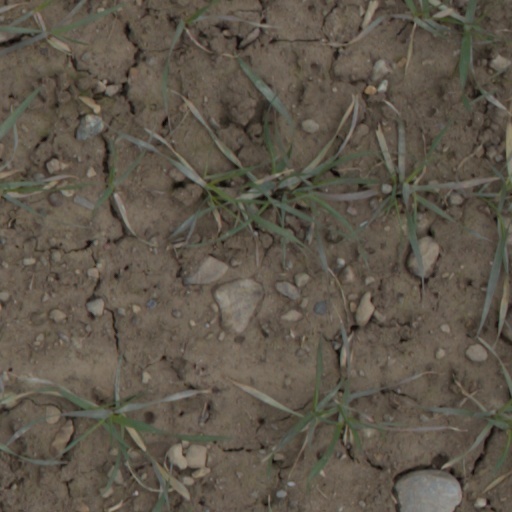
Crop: wheat